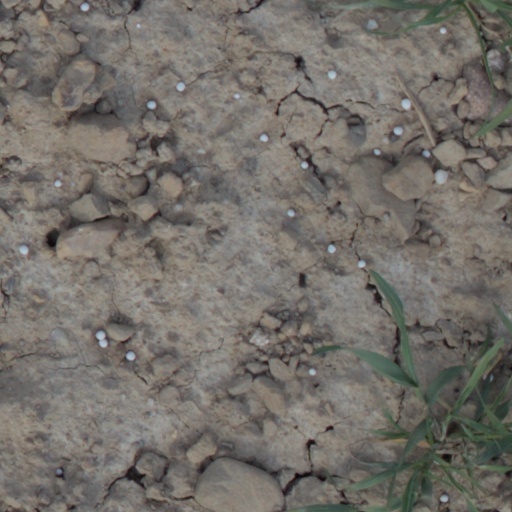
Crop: wheat